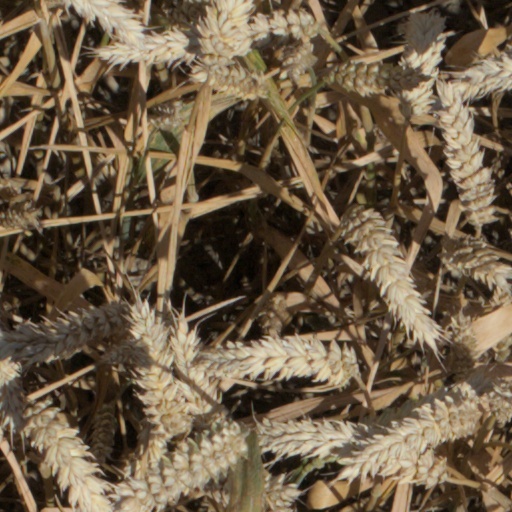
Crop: wheat